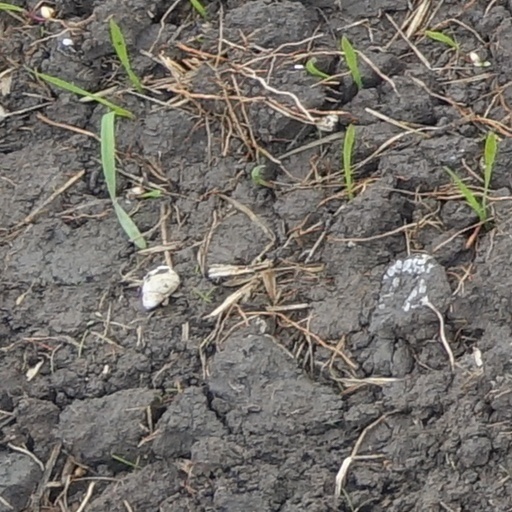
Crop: wheat